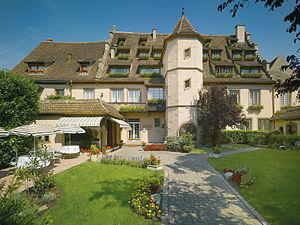
Sélestat est une commune française, dans le département du Bas-Rhin, en Alsace.